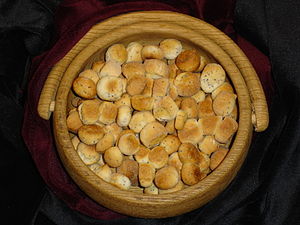
Det litauiske køkken / Hyldevarer / Brød
Kūčiukai serveret på Kūčios
Det litauiske køkken anvender produkter der passer til det kølige og fugtige nordlige klima: byg, kartofler, rug, roer, kål, bær og svampe, som dyrkes lokalt, og mejeriprodukter der er en af landets specialiteter. Da Litauen deler klima og landbrugstradition med Østeuropa, har det litauiske køkken meget til fælles med det polske, ukrainske og russiske køkken, og har nogle fællestræk med ungarsk, rumænsk, og georgisk køkkener samt ashkenazer køkkenet. Men det har sine egne særlige kendetegn, som er opstået af en række påvirkninger under landets lange og vanskelige historie.